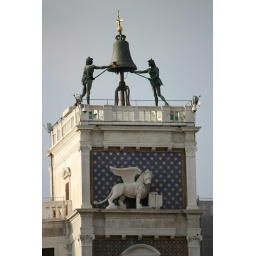
the clock tower near Basilica San Marco